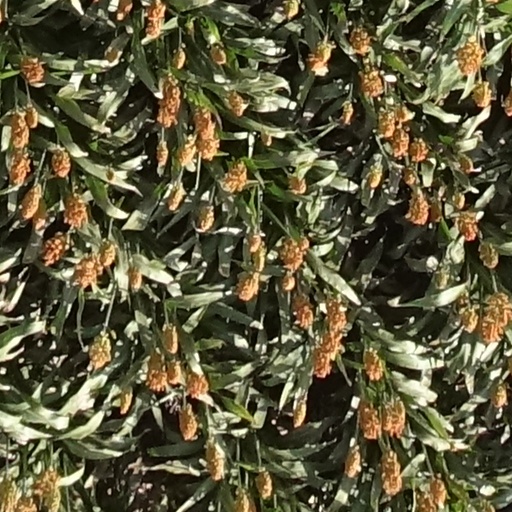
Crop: sorghum